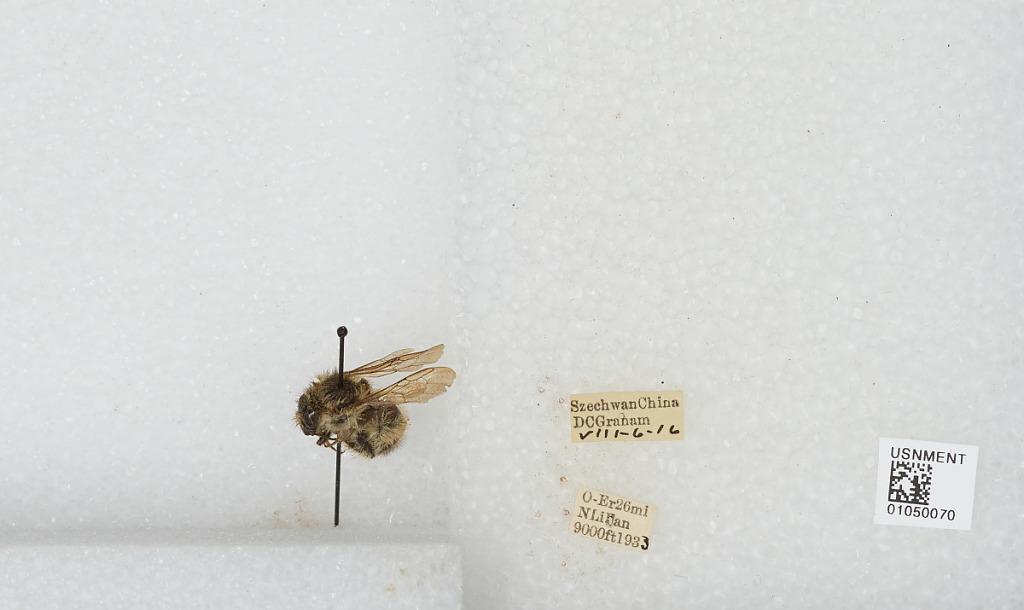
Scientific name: Bombus sp.
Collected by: D. Graham
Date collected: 1933-8-6
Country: China
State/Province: Sichuan
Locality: O-Er 26 miles North Li Fan